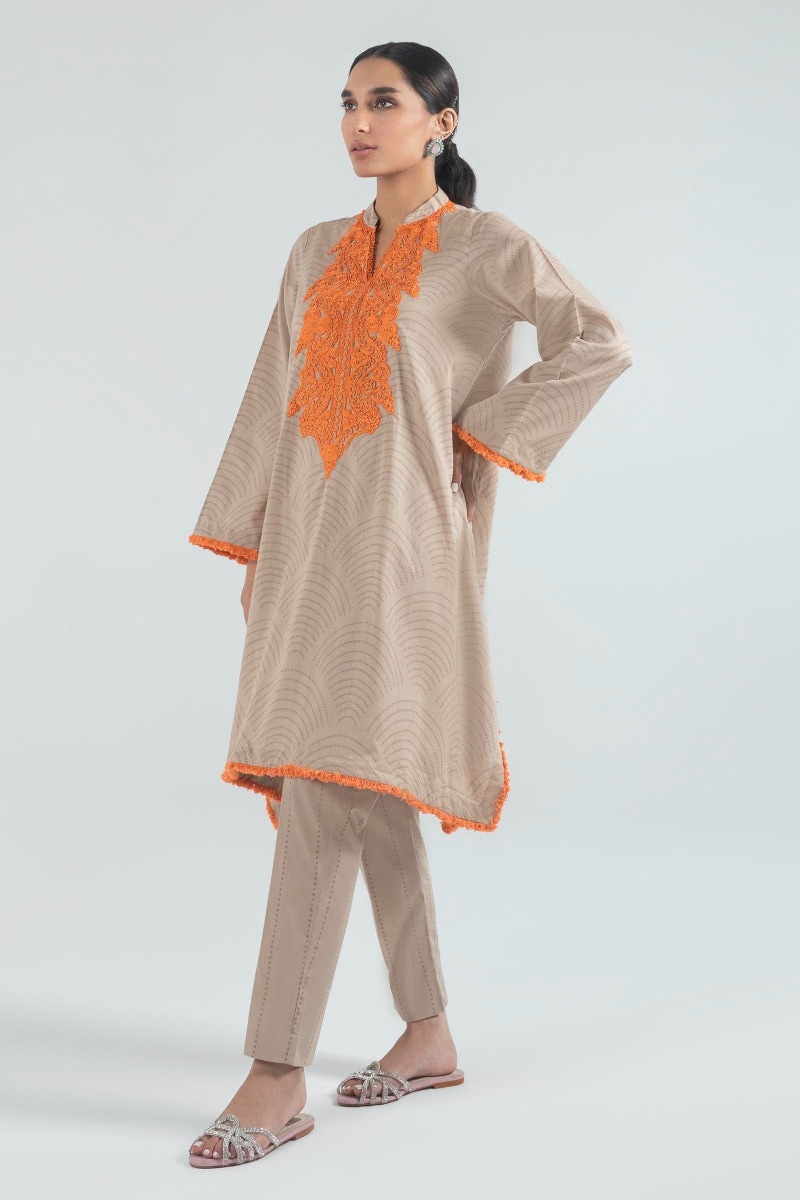
tan orange embroidered tunic